Enolate

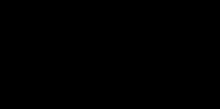
Deprotonation using LDA.

Deprotonation of enolizable ketones, aromatic alcohols, aldehydes, and esters gives enolates. With strong bases, the deprotonation is quantitative. Typically enolates are generated from using lithium diisopropylamide (LDA).